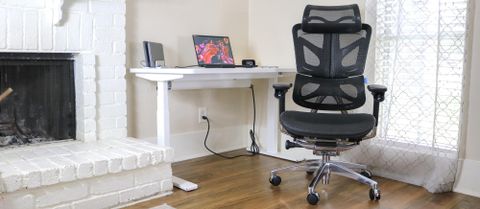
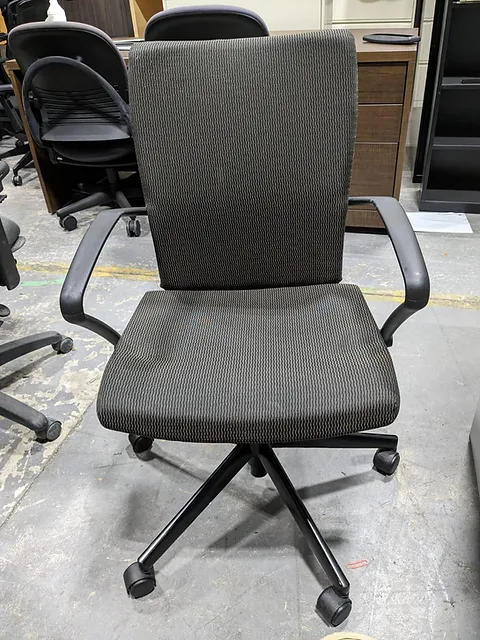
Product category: items_chair
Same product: no